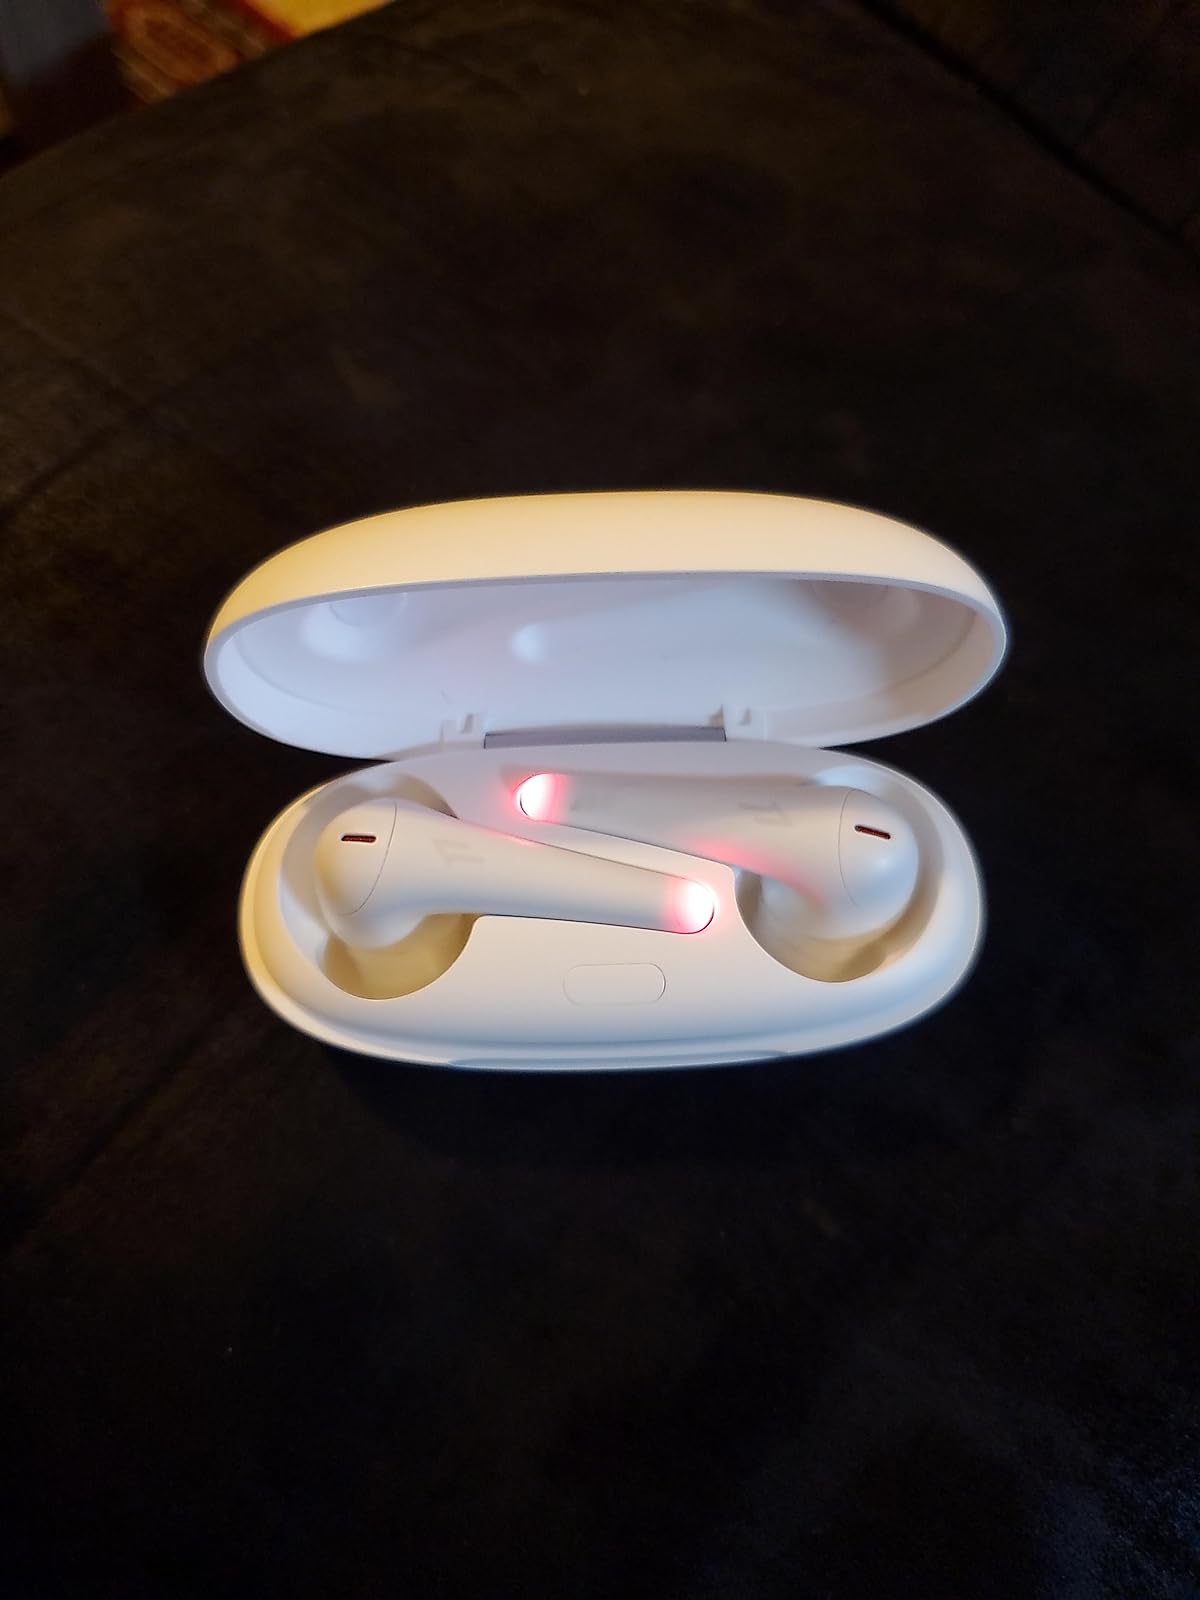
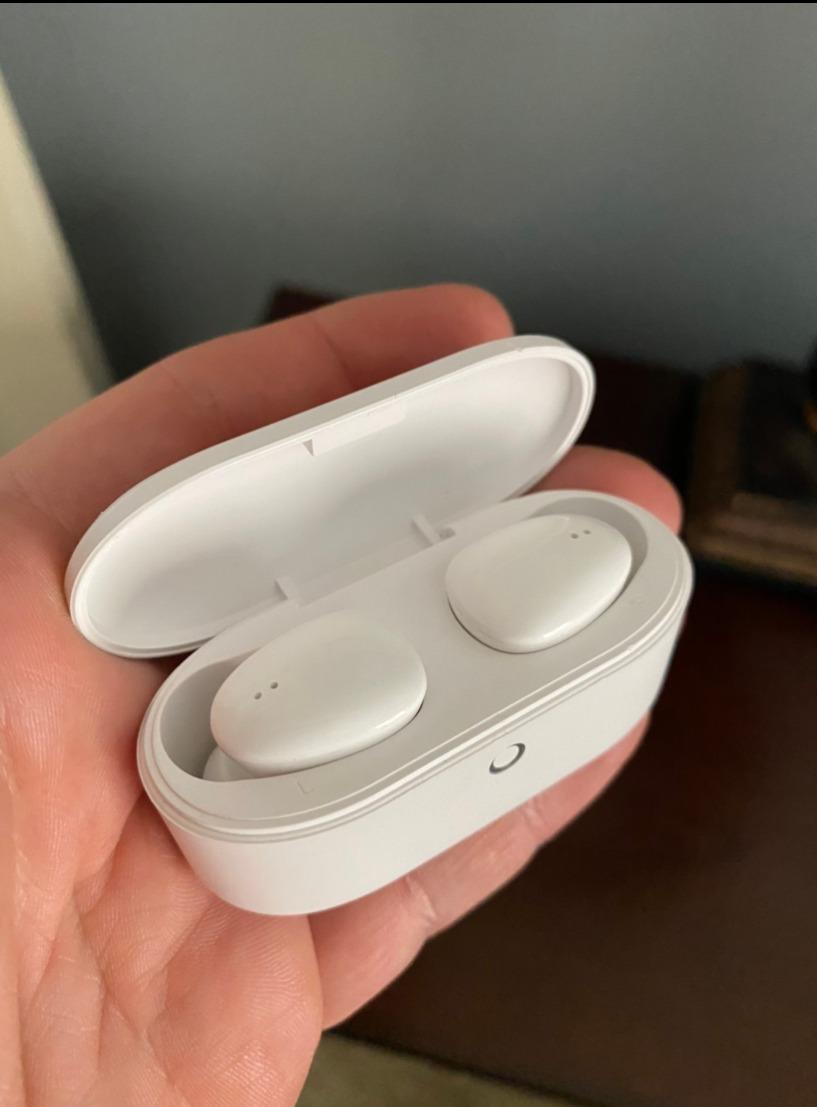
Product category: earbuds
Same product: no